NATO Days in Ostrava

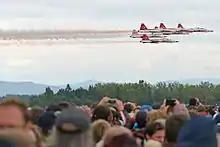
Turkish Stars group during NATO Days, 2013

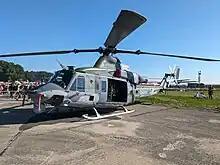
The first delivered Bell UH-1Y to the Czech Air Force on a public display at the airshow in September 2023

Part of the NATO Days are talks, seminars, conferences, and presentations of military and rescue equipment, ending with a weekend program at the airport. It consists of a presentation of heavy military, police and rescue equipment, special unit training displays, aerial displays, and a presentation of Czech and foreign participants' weapons and equipment.